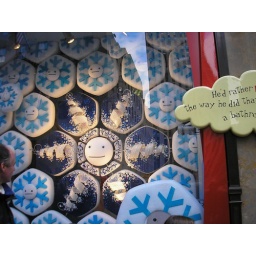
made no sense until I saw in the last window they're selling a book with the story in it.